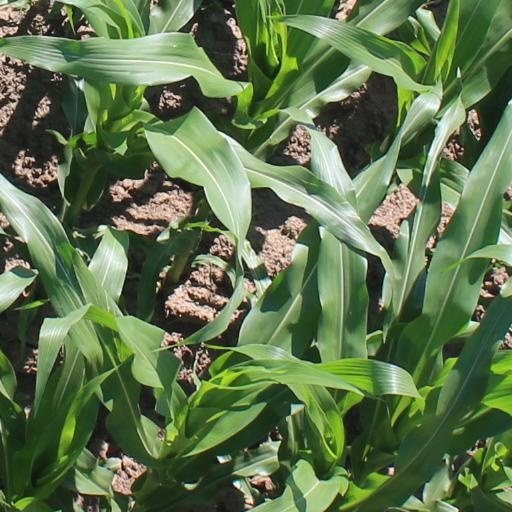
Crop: maize; corn